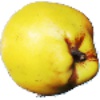
Label: Quince 1